Mexico

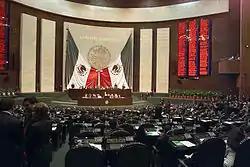
Chamber of Deputies, the lower house of the Congress of Mexico

In the 1980s the first cracks emerged in the PRI's complete political dominance. In Baja California, the PAN candidate was elected as governor. When De la Madrid chose Carlos Salinas de Gortari as the candidate for the PRI, and therefore a foregone presidential victor, Cuauhtémoc Cárdenas, son of former President Lázaro Cárdenas, broke with the PRI and challenged Salinas in the 1988 elections. In 1988 there was massive electoral fraud, with results showing that Salinas had won the election by the narrowest percentage ever. There were massive protests in Mexico City over the stolen election. Salinas took the oath of office on 1 December 1988. In 1990 the PRI was famously described by Mario Vargas Llosa as the "perfect dictatorship", but by then there had been major challenges to the PRI's hegemony.